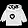
Label: Coat